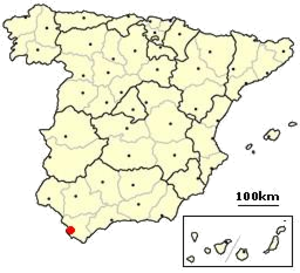
Cádiz
Cádiz
Cádiz er en havneby i Andalusien i kongeriget Spanien og hovedstad i provinsen af samme navn. Byen har ca. 123.000 indbyggere.